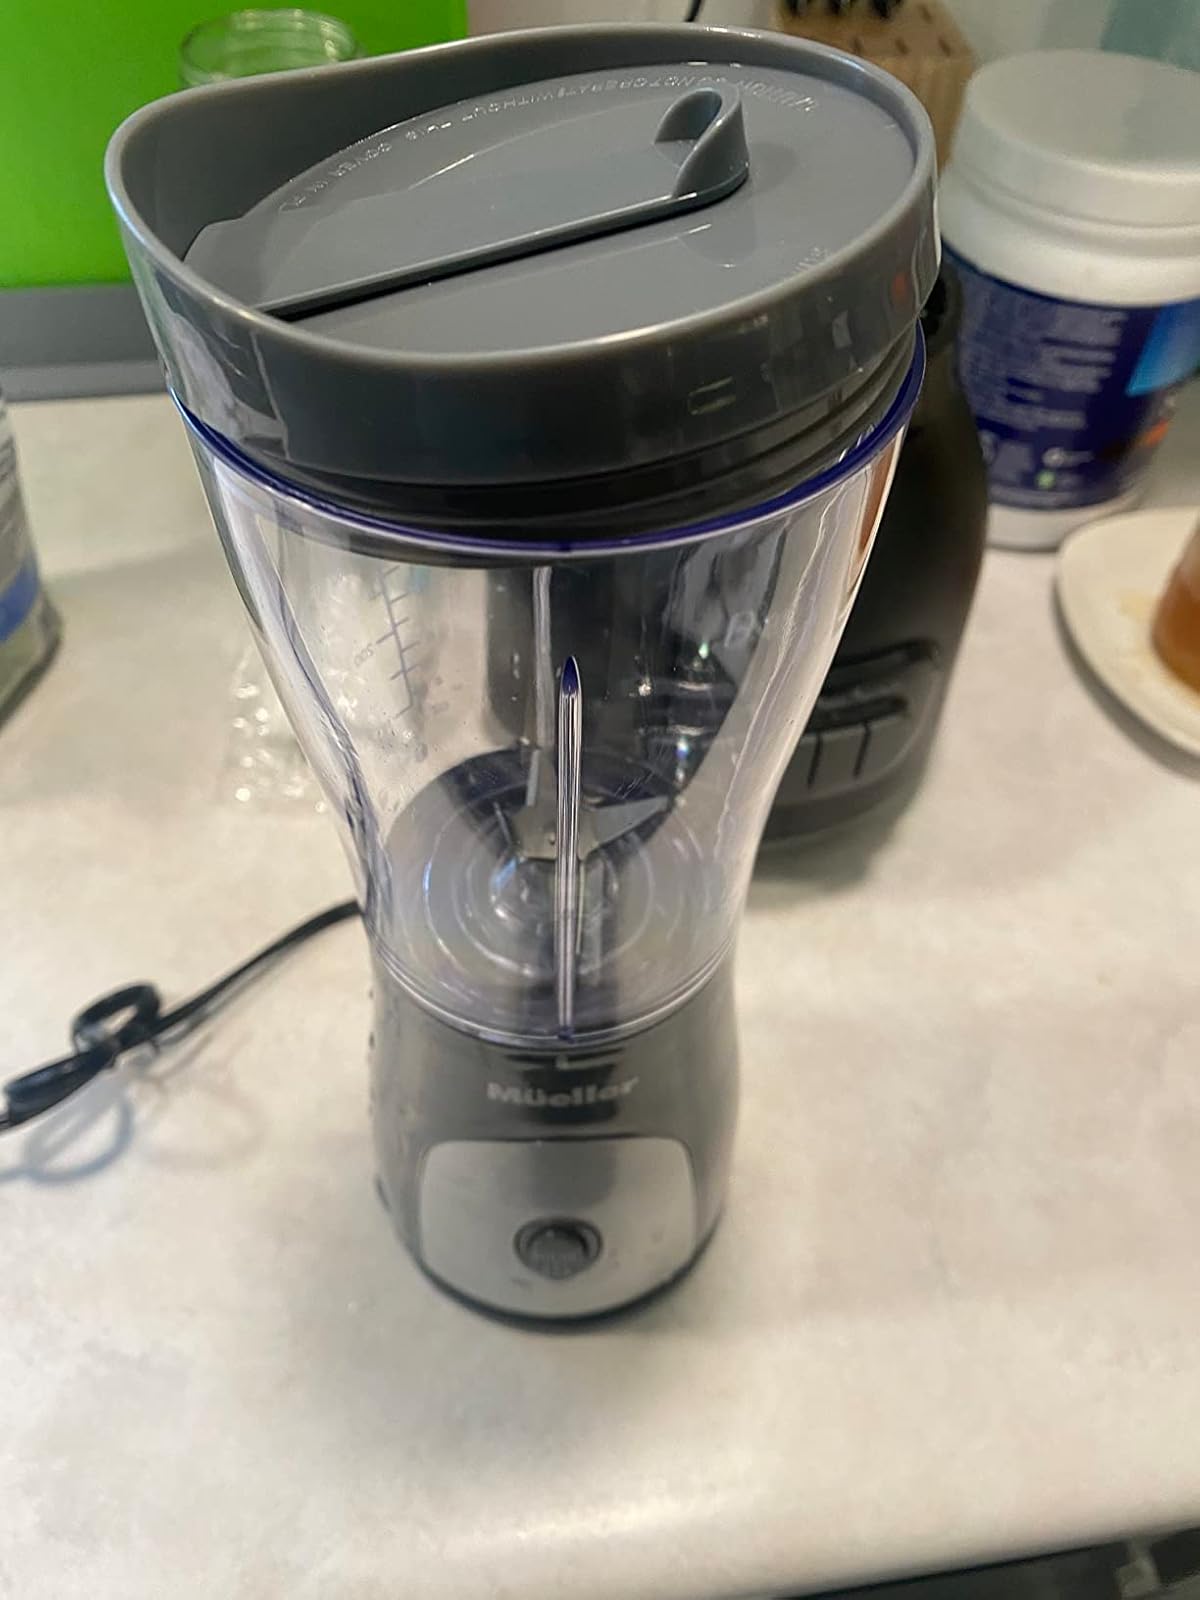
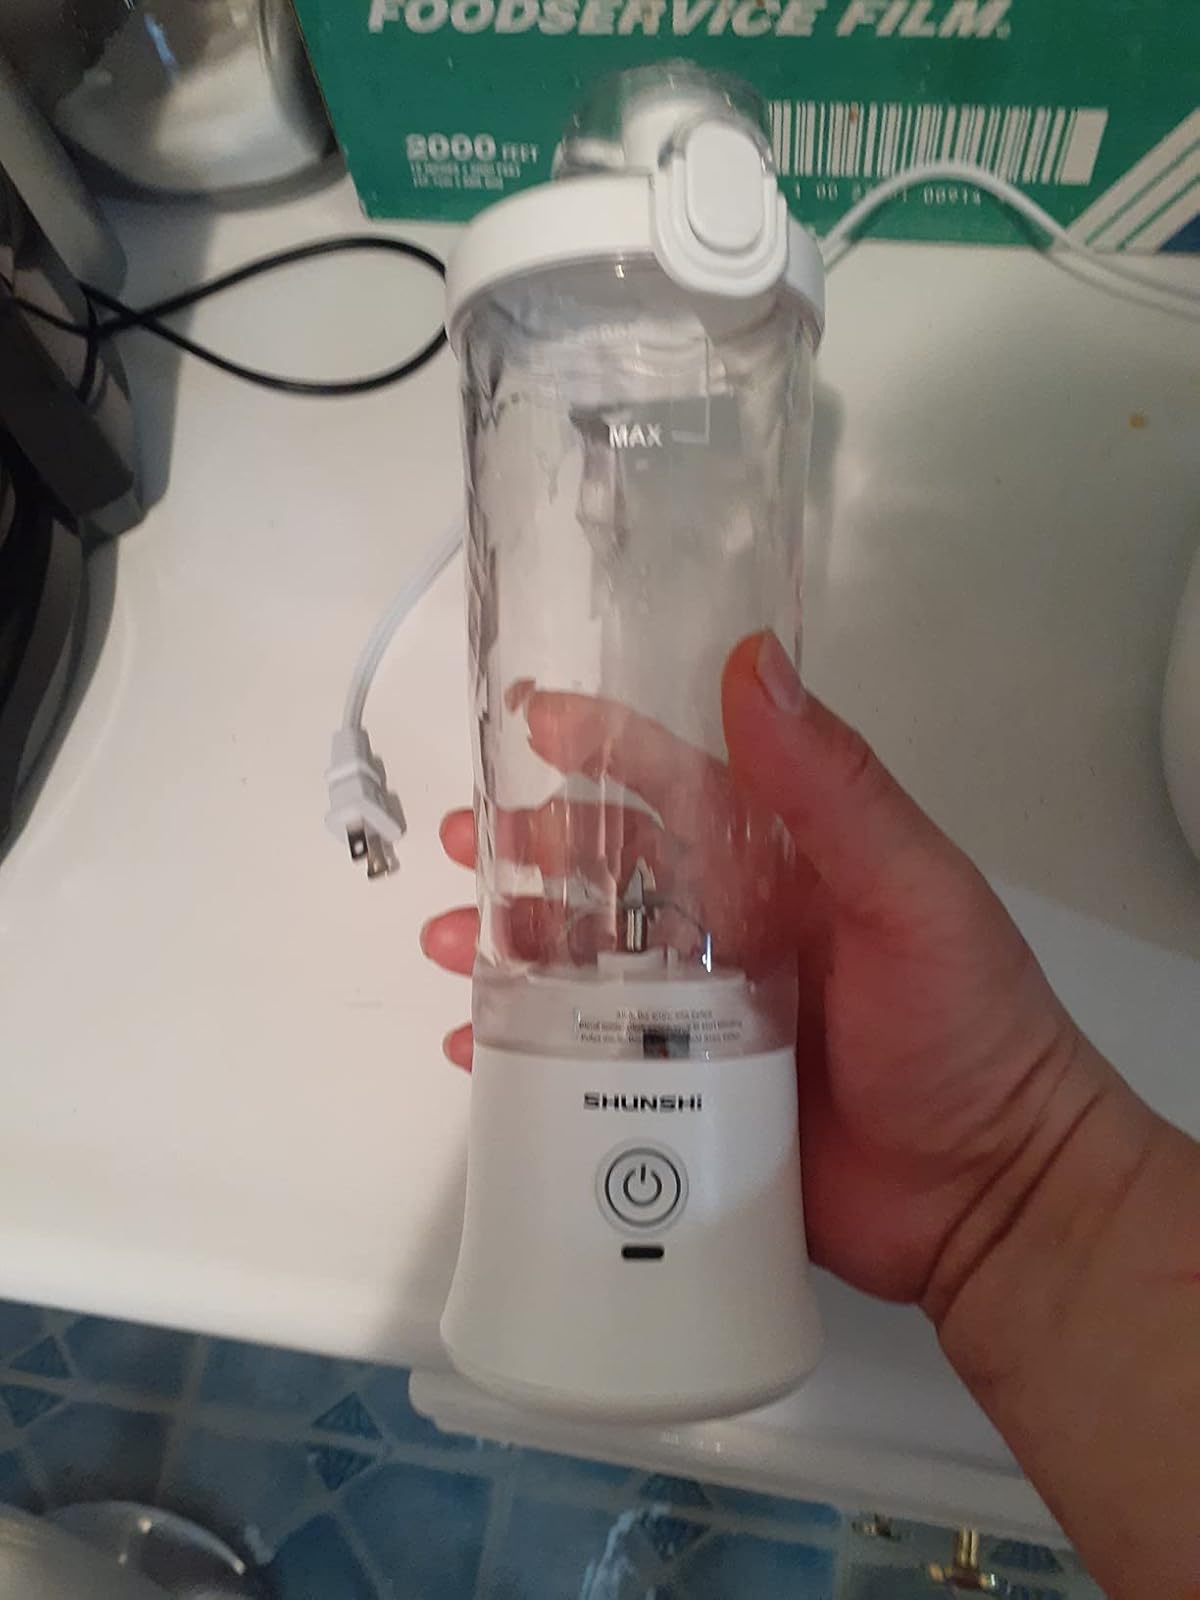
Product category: items_blender
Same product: no